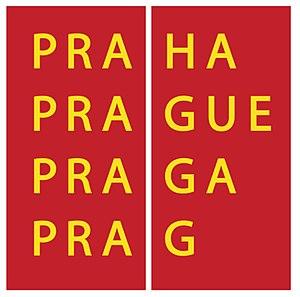
Logotype de la ville de Prague.
Prague est la capitale et la plus grande ville de la Tchéquie, en Bohême. Située au cœur de l'Europe centrale, à l'ouest du pays, la ville est édifiée sur les rives de la Vltava.